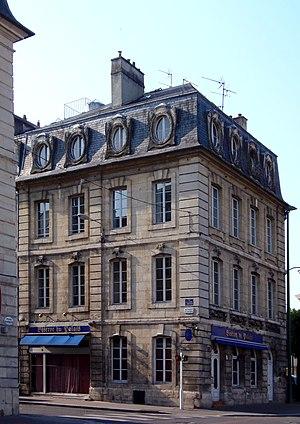
Caen (Normandie, France). Bâtiment, place Fontette.
Les pavillons de l'entrée de la rue Guillaume-le-Conquérant sont deux édifices situé à Caen, en France.